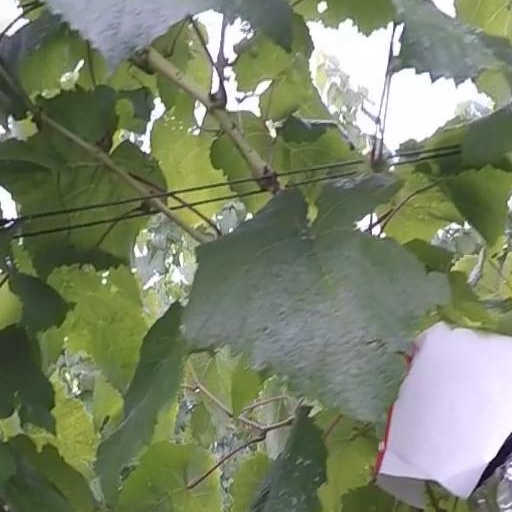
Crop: grape